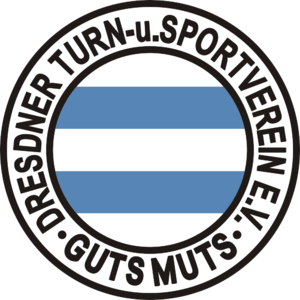
Le SV Guts Muts Dresde est un ancien club omnisports allemand localisé dans la ville de Dresde, dans la Saxe, connu en particulier pour sa section football. Fondé en 1902, le club fut dissous par l'administration soviétique qui prit le contrôle de la Saxe après à la fin de la Seconde Guerre mondiale.